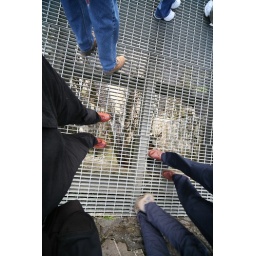
I was walking across this bridge across the Sneem River (Kerry, Ireland) and took this photograph by accident.